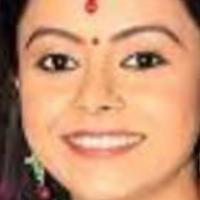
Age group: age 21-30